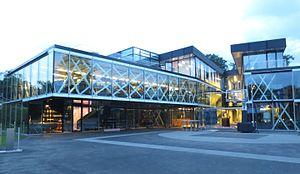
Siège de la FIBA à Mies, en Suisse
La Fédération internationale de basket-ball est l'organisme dirigeant le basket-ball international.